Jayville, New York

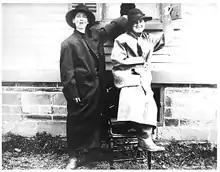
Mrs. Hattie Covey

Mrs. Covey was a French Canadian descendant who was tarred and feathered in Jayville, Ny in 1895. She lived in the hamlet with her mother Mrs. Julia Nervin who ran a boarding house in the community.